Pyramid Building Society

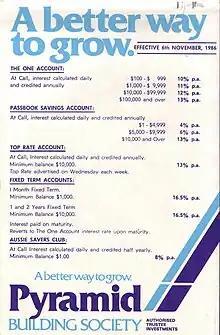
Flyer advertising interest rates available to customers in November 1986

In early 1990, a pyramid scheme in Pyramid began. The reason for that was never established, though it was suspected some rumours might have been started by rival institutions. On 13 February 1990, the state treasurer Rob Jolly and attorney general Andrew McCutcheon held a press conference and assured the public that Pyramid was sound. In fact, Pyramid was not sound, but its rapid expansion had taken Pyramid well beyond the regulatory capabilities of the Registrar of Building Societies in Victoria.